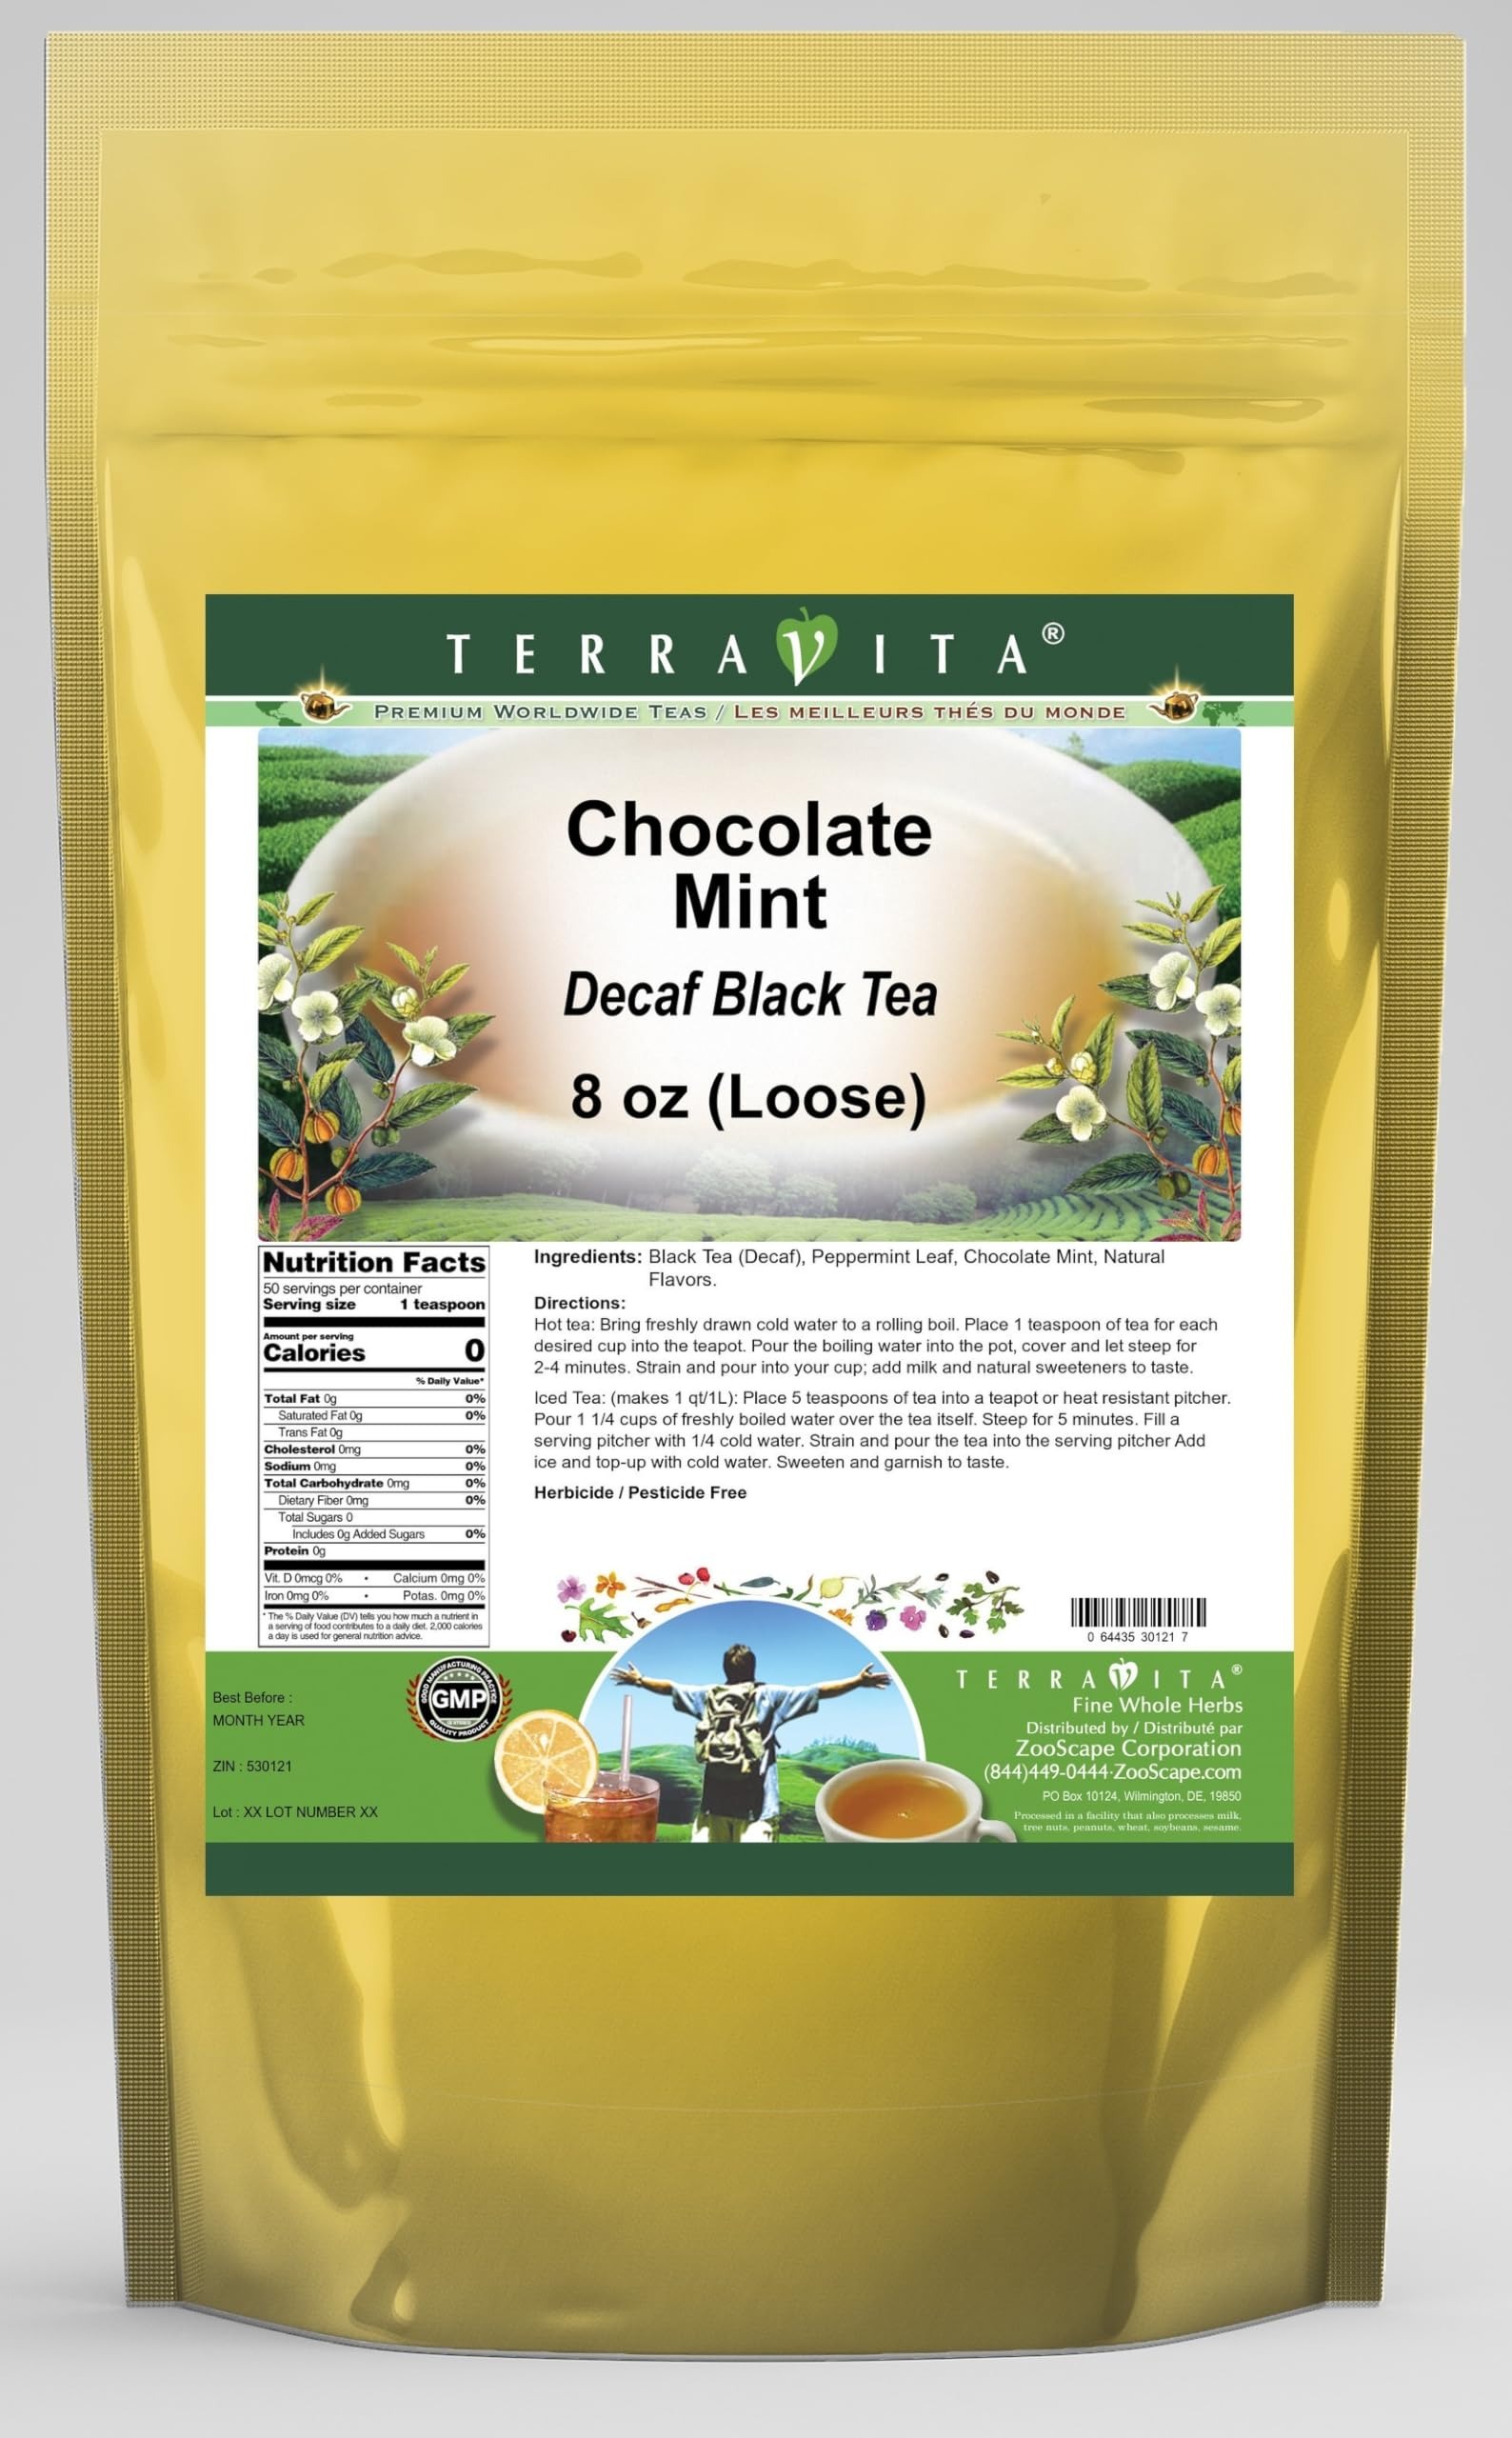
Item Name: Chocolate Mint Decaf Black Tea (Loose) (8 oz, ZIN: 530121)
Bullet Point 1: Our Chocolate Mint Decaf Black Tea is a wonderful flavored decaffeinated Black tea you will enjoy anytime! - Ingredients: Decaf Black tea, Peppermint Leaf, Chocolate Mint and natural chocolate mint flavor.
Bullet Point 2: No fillers.
Bullet Point 3: Manufacturer: TerraVita
Bullet Point 4: Size: 8 oz
Bullet Point 5: Loose Leaf Black Tea - Packed in a convenient upright pouch!
Product Description: Our Chocolate Mint Decaf Black Tea is a wonderful flavored decaffeinated Black tea you will enjoy anytime! - Ingredients: Decaf Black tea, Peppermint Leaf, Chocolate Mint and natural chocolate mint flavor. - Hot tea brewing method: Bring freshly drawn cold water to a rolling boil. Place 1 teaspoon of tea for each desired cup into the teapot. Pour the boiling water into the pot, cover and let steep for 2-4 minutes. Strain and pour into your cup; add milk and natural sweeteners to taste. - Iced tea brewing method: (to make 1 liter/quart): Place 5 teaspoons of tea into a teapot or heat resistant pitcher. Pour 1 1/4 cups of freshly boiled water over the tea itself. Steep for 5 minutes. Fill a serving pitcher with 1/4 cold water. Strain and pour the tea into the serving pitcher Add ice and top-up with cold water. Sweeten and garnish to taste. - TerraVita is an exclusive line of premium-quality, natural source products that use only the finest, purest and most potent ingredients found around the world. TerraVita is hallmarked by the highest possible standards of purity, potency, stability and freshness. All of our products are prepared with the highest elements of quality control, from raw materials through the entire manufacturing process, up to and including the moment that the bottles or bags are sealed for freshness and shipped out to you. Our highest possible standards are certified by independent laboratories and backed by our personal guarantee. - TerraVita exists to meet and ensure your family's health and wellness without the harmful effects of chemicals and health products. We strive to make all of our products affordable and reliable and are constantly searching the market to maintain our affordability and to look for new ways to serve you and the ones you love. Te
Value: 8.0
Unit: Ounce

Price: 46.04